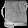
Label: Bag